Edmund Crouchback

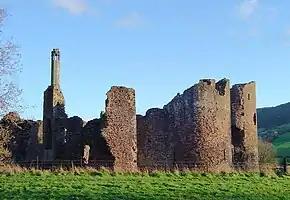
Grosmont Castle in Monmouthshire in Wales, one of the Three Castles, which Edmund received from his brother Edward.

On 28 June of the same year, Edmund acquired the forfeited estates of Robert de Ferrers, 6th Earl of Derby, whose family had held a significant feudatory since the time of Stephen, King of England. During the Second Barons' War, Robert was seen as an unreliable and violent ally to the barons, as he failed to appear promptly at the Battle of Lewes. Moreover, Robert had engaged in indiscriminate raids on lands belonging to his rival, Edward. As a result, Simon de Montfort, 6th Earl of Leicester, imprisoned him, fearing his excessive power. After receiving a pardon from Henry, Robert rebelled once again and was captured following his defeat at the Battle of Chesterfield on 15 May of that year. Edmund compelled Robert to agree that he would regain his estates upon payment of an exceedingly hefty sum, fully aware that Robert would be unable to afford such a penalty. This allowed Edmund to retain control of Robert's estates. When Edward ascended to the throne, he granted Robert's former domain of Chartley Castle to Edmund on 26 July 1276 and absolved Edmund from the debts owed by Robert and his ancestors on 5 May 1277.